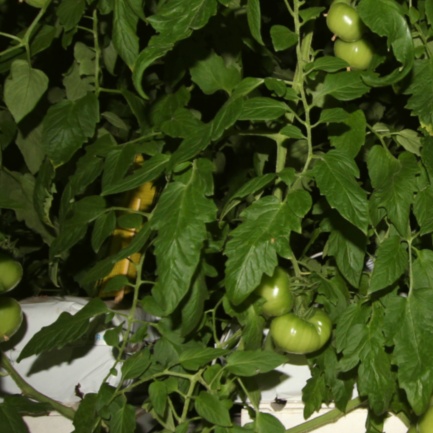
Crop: tomato